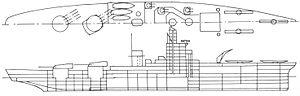
La classe North Carolina était une classe composée de deux cuirassés, l'USS North Carolina et l'USS Washington, construits à la fin des années 1930 pour la Marine des États-Unis. Sa conception fut particulièrement difficile car la Marine hésitait entre des navires rapides capables de rivaliser avec les 26 nœuds de la classe Kongō japonaise ou des cuirassés mieux armés et blindés mais moins rapides. La question fut compliquée par le fait de devoir respecter le traité naval de Londres qui imposait un déplacement maximum de 35 000 tonnes.